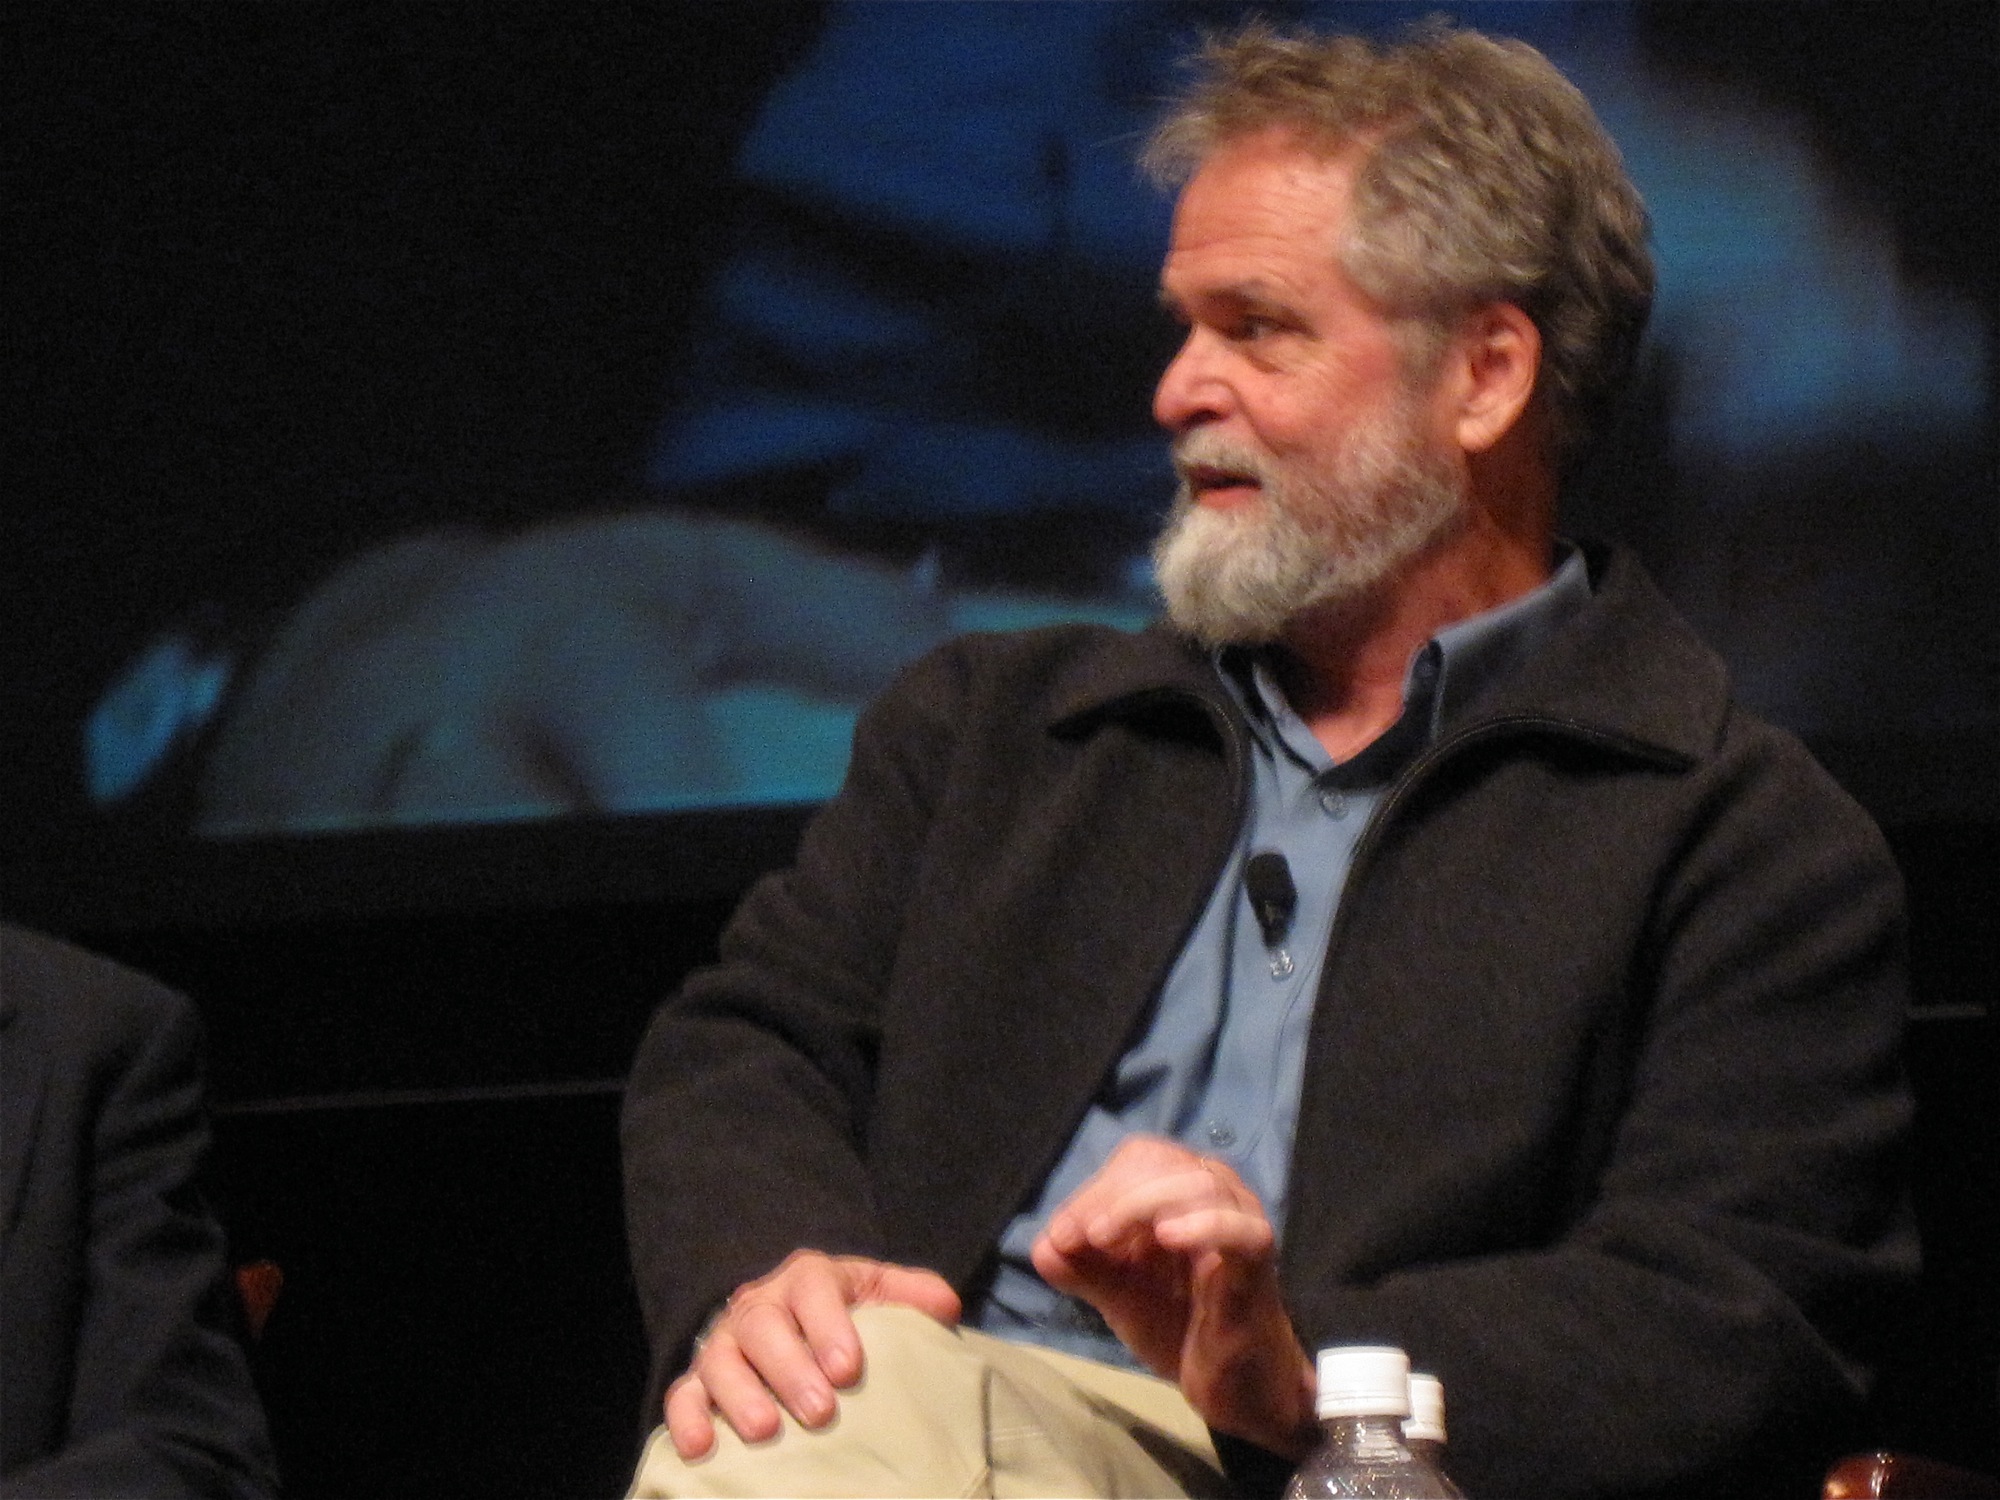
audience, performance, speech, entertainment, pftf, emgelbart, performing arts